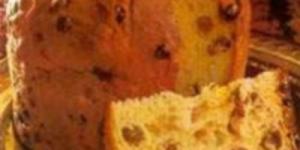
paneton casero